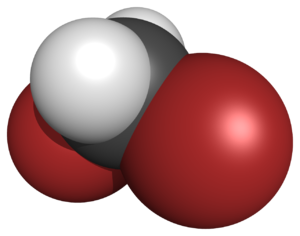
Le dibromométhane est un composé organique de la famille des halogénométhanes. C'est un liquide incolore à jaunâtre, à l'odeur proche du chloroforme faiblement soluble dans l'eau, mais très soluble dans le tétrachlorométhane, le diéthyléther et le méthanol.